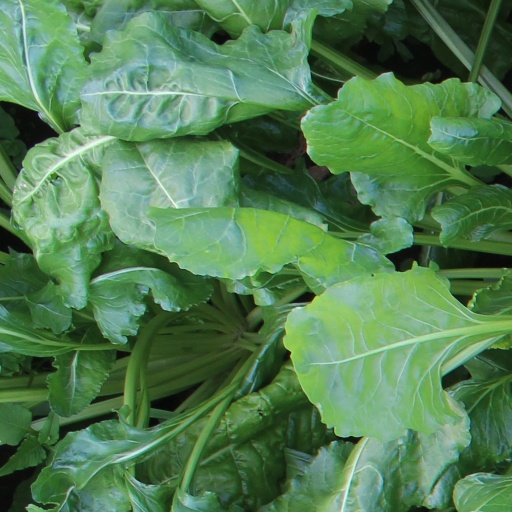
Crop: sugar beet